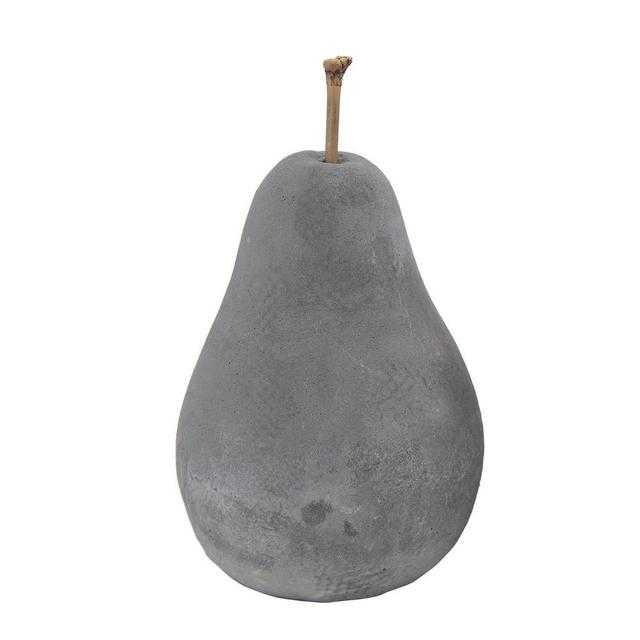
Label: Pear